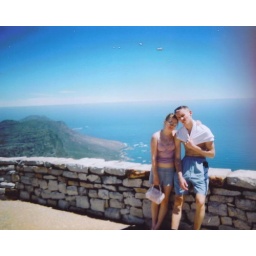
me and lee on table mountain in south africa